Question: Please indicate a possible affordance area of hit_baseball_bat that can be used for hitting
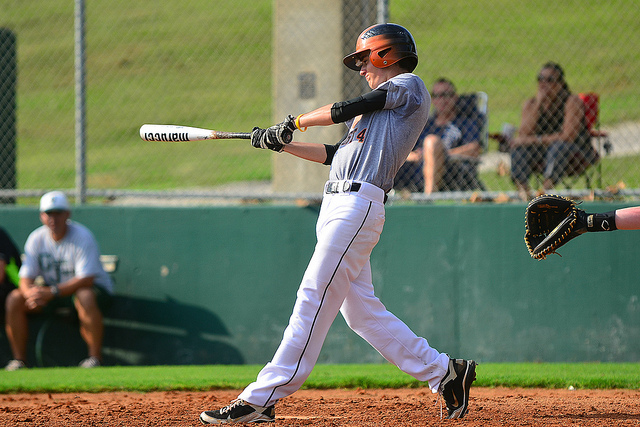
Answer: [138.817, 121.358, 215.617, 142.158]